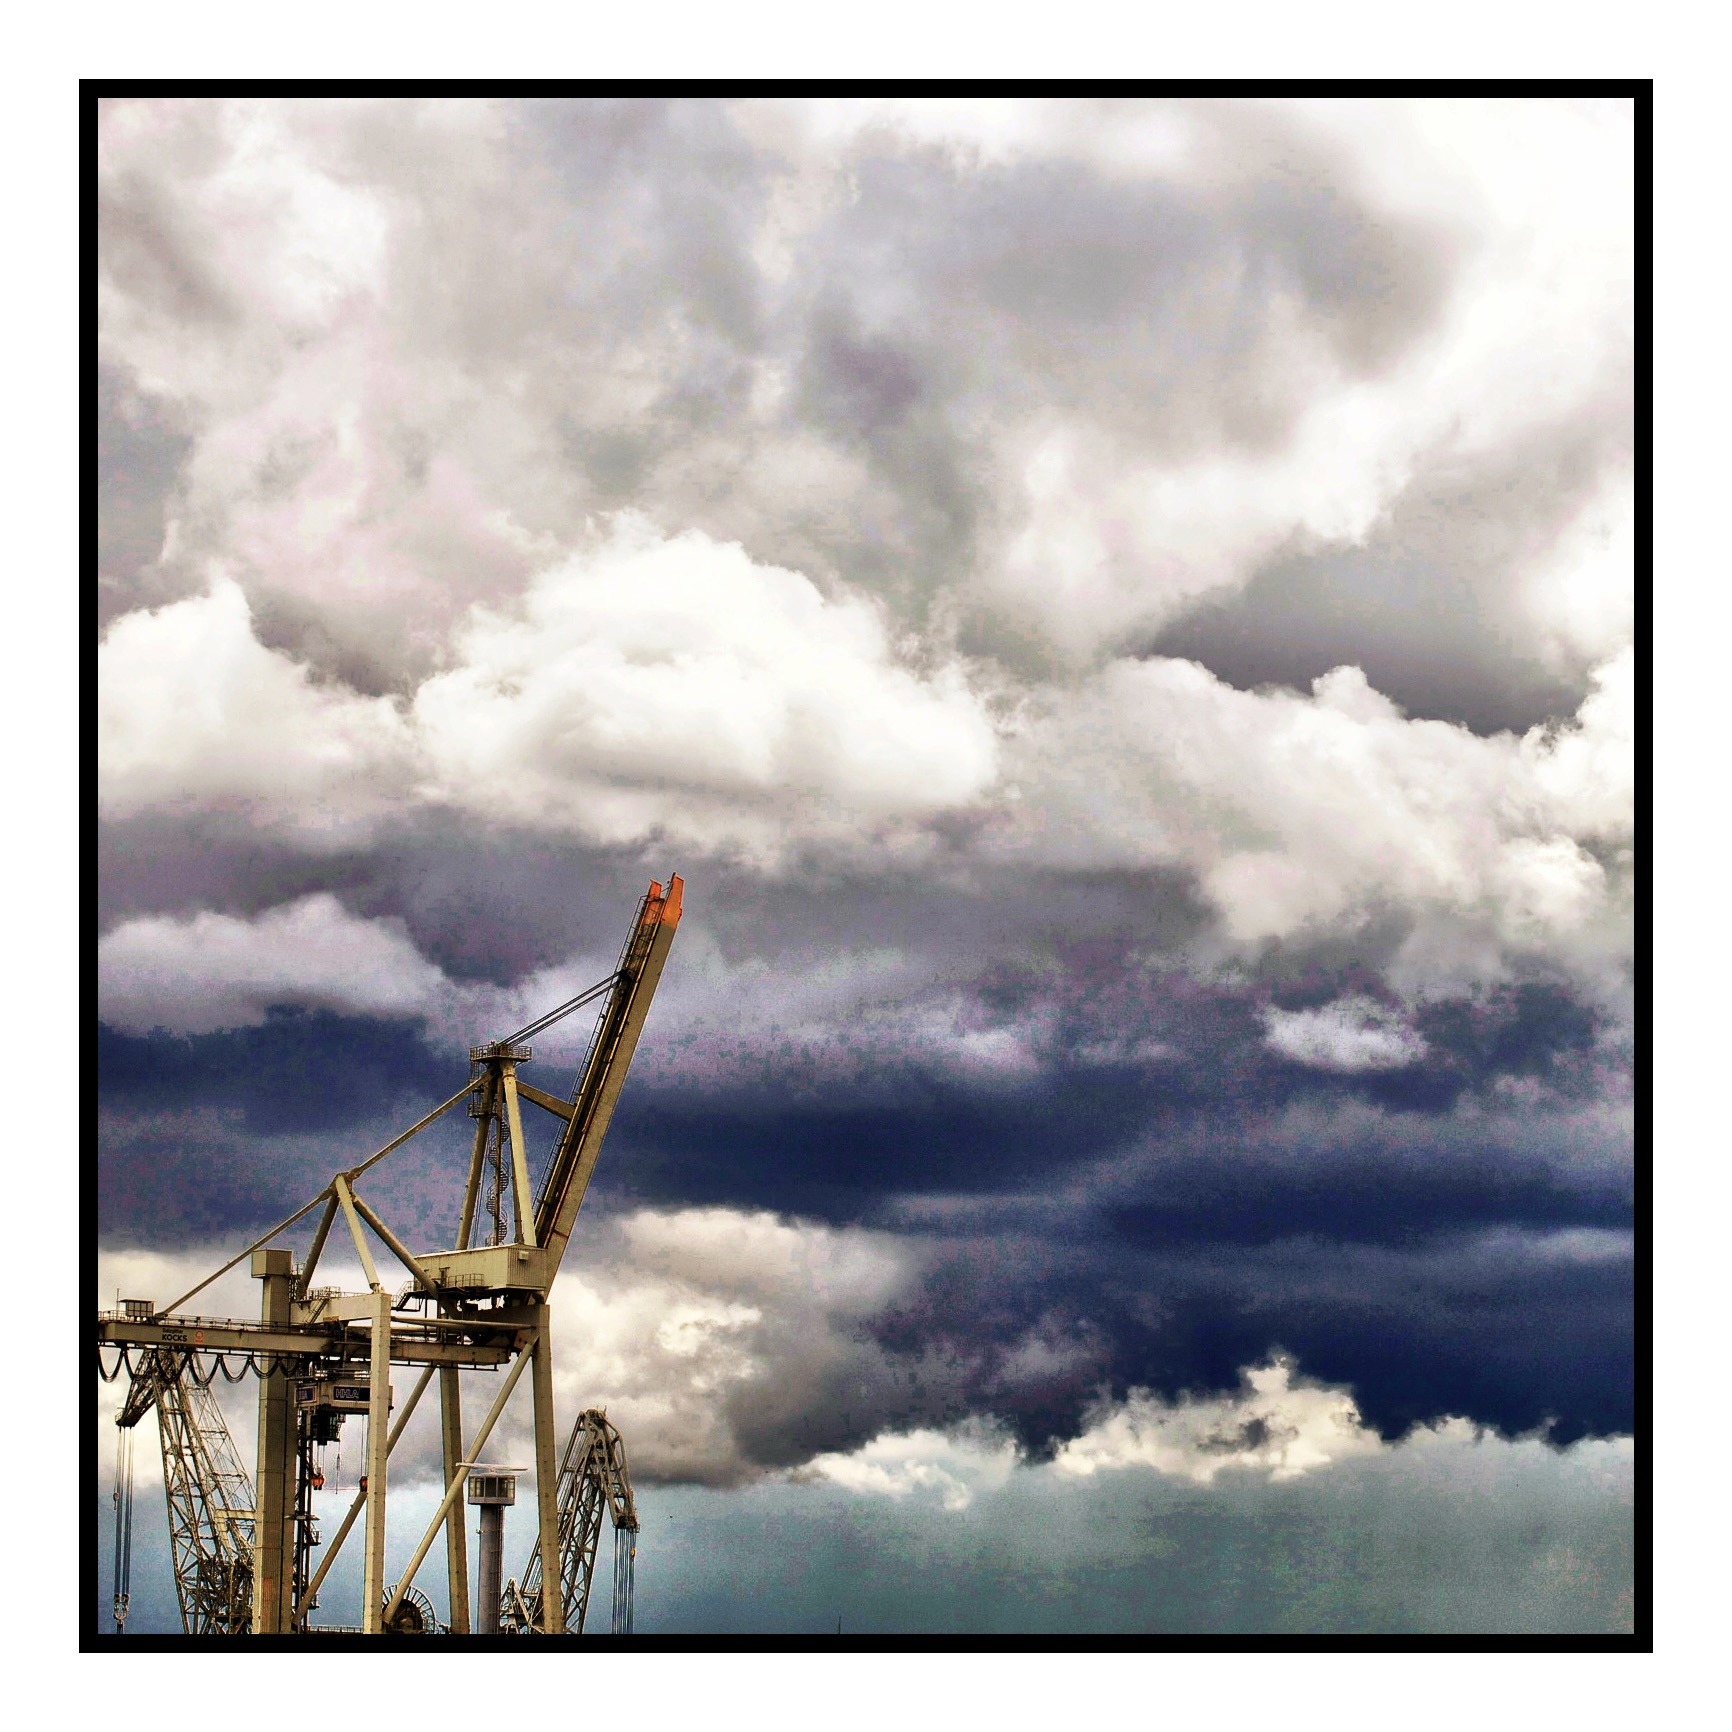
cloud, sky, wind, port, energy, container, germany, presentation, elbe, hamburg, krahn